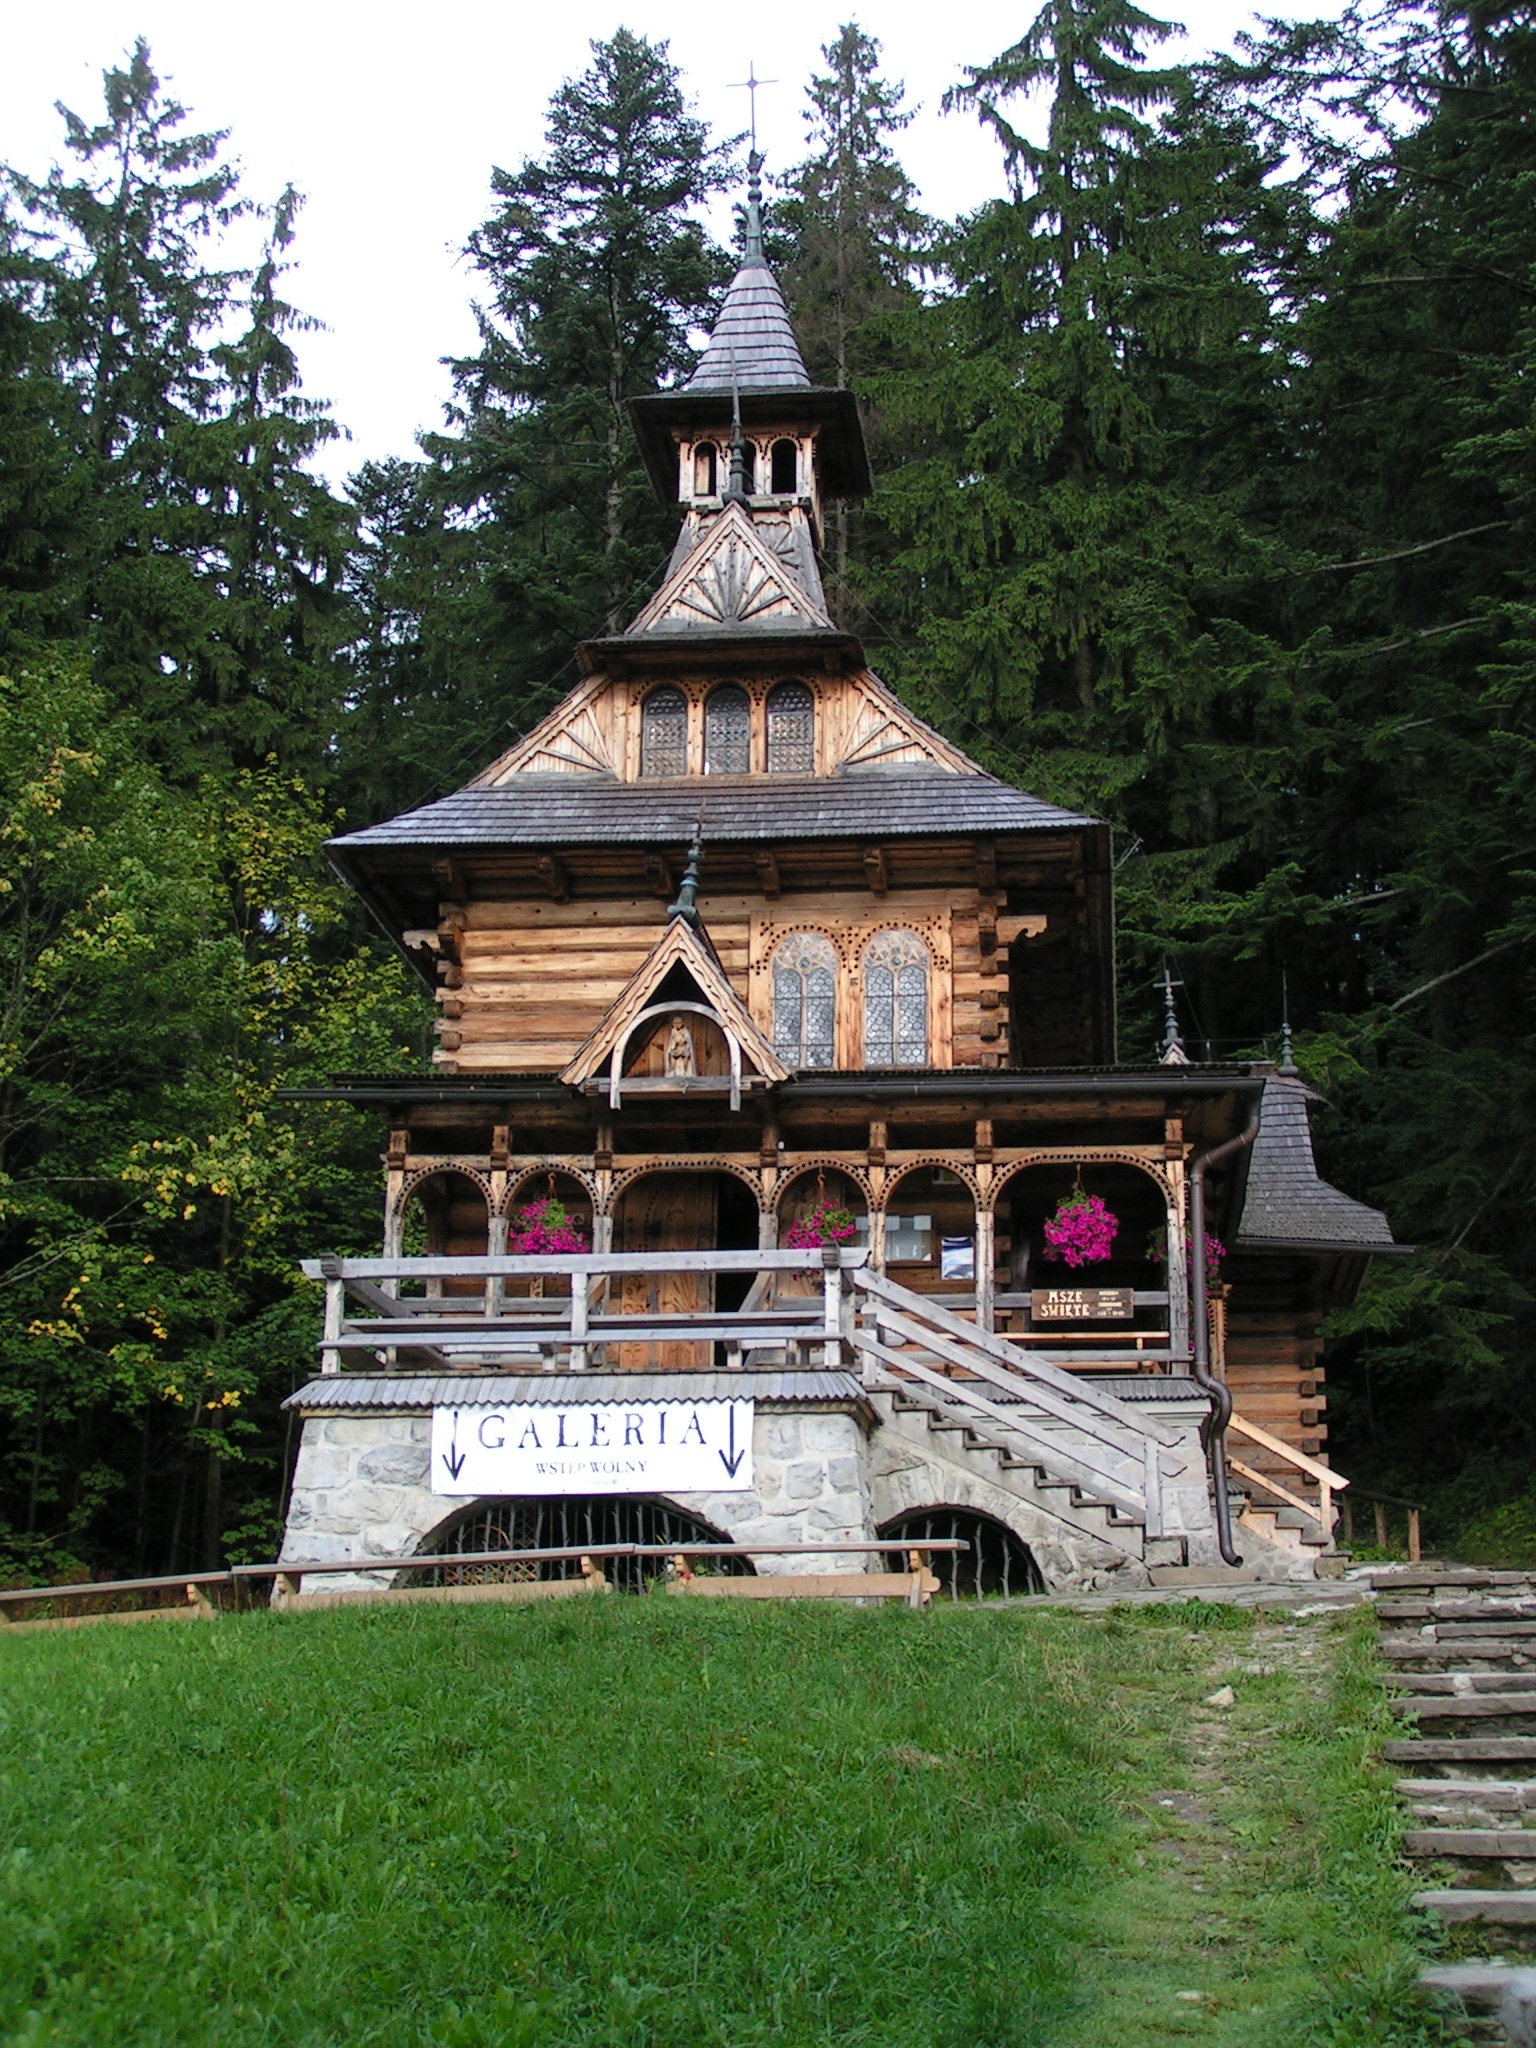
house, building, tower, chapel, garden, place of worship, shrine, buried, jaszczur wka, zakopane style